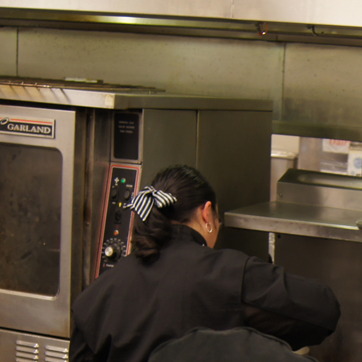
Material: hair